17 October Revolution

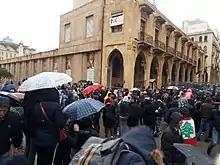
Protests outside of the Parliament of Lebanon. Beirut, 16 January 2020

On 15 January, protesters gathered in front of the Helou police barracks in Beirut demanding the release of more than 50 protesters who were arrested the night before. During the protest, riot police fired tear gas and practiced excessive violence to separate protesters. Additionally, an estimated number of 15 protesters were dragged into the barracks. The Lebanese Media reported that there have been more than 30 injuries as a result of the clashes that happened between the protesters and the riot police. The Lebanese Army also arrived at the scene later on that night. It was reported by the Red Cross that the wounded people on Wednesday had reached 45, according to "DW". According to Reuters, Lebanon's Minister of Interior has issued a statement criticizing the violence and urging the protesters to remain peaceful.